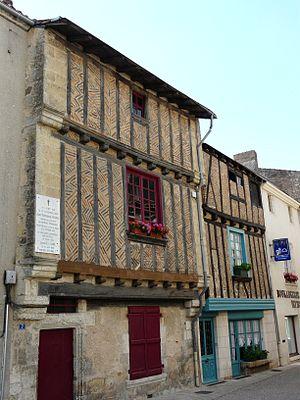
Maison du bienheureux Théophane Vénard, Saint-Loup-sur-Thouet, Saint-Loup-Lamairé, Deux-Sèvres, France
Théophane ou Jean-Théophane Vénard, né le 21 novembre 1829 à Saint-Loup-sur-Thouet et mort le 2 février 1861 à Hanoï, est un prêtre des Missions étrangères de Paris. Missionnaire au Tonkin, il y est condamné à mort et exécuté. Il est par la suite déclaré bienheureux, puis saint, par l'Église catholique.